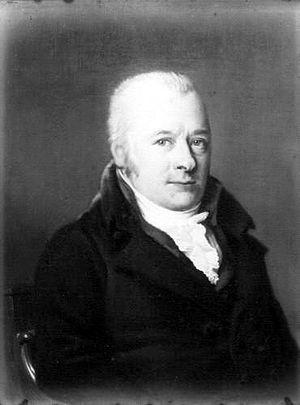
Regnerus Livius van Andringa de Kempenaer, est un homme politique néerlandais.